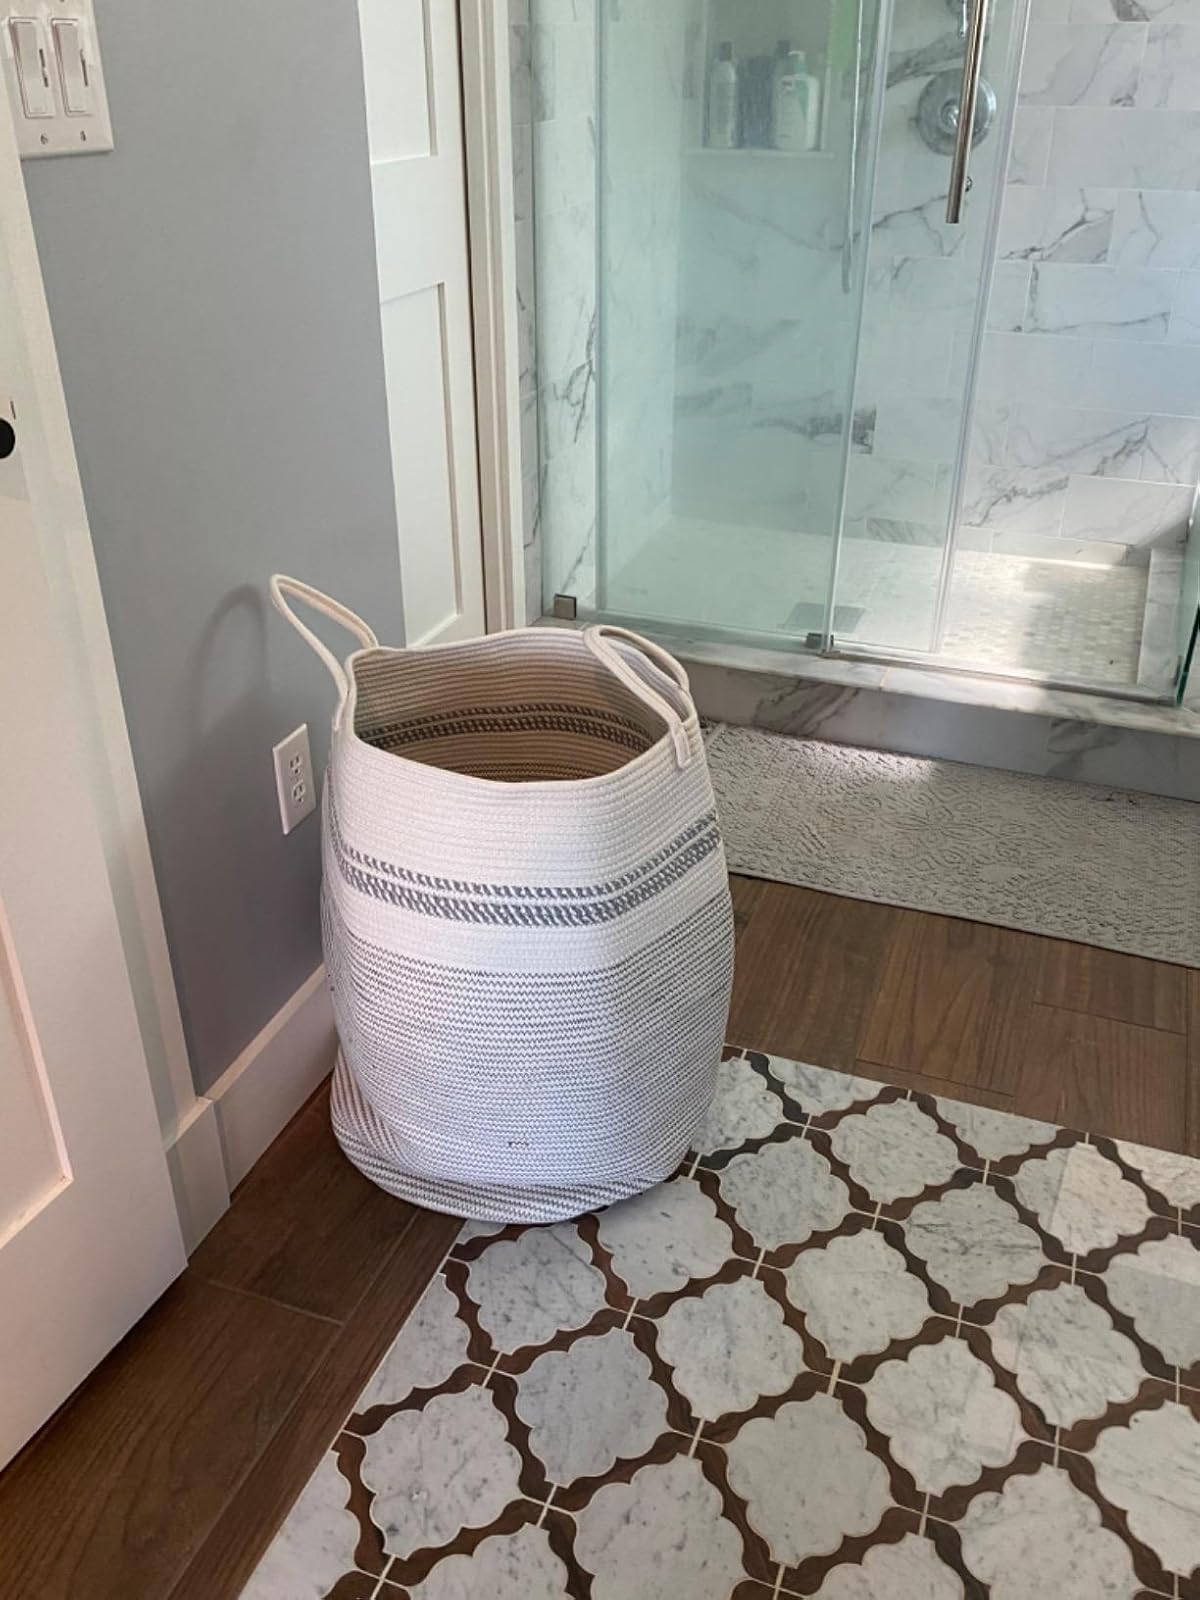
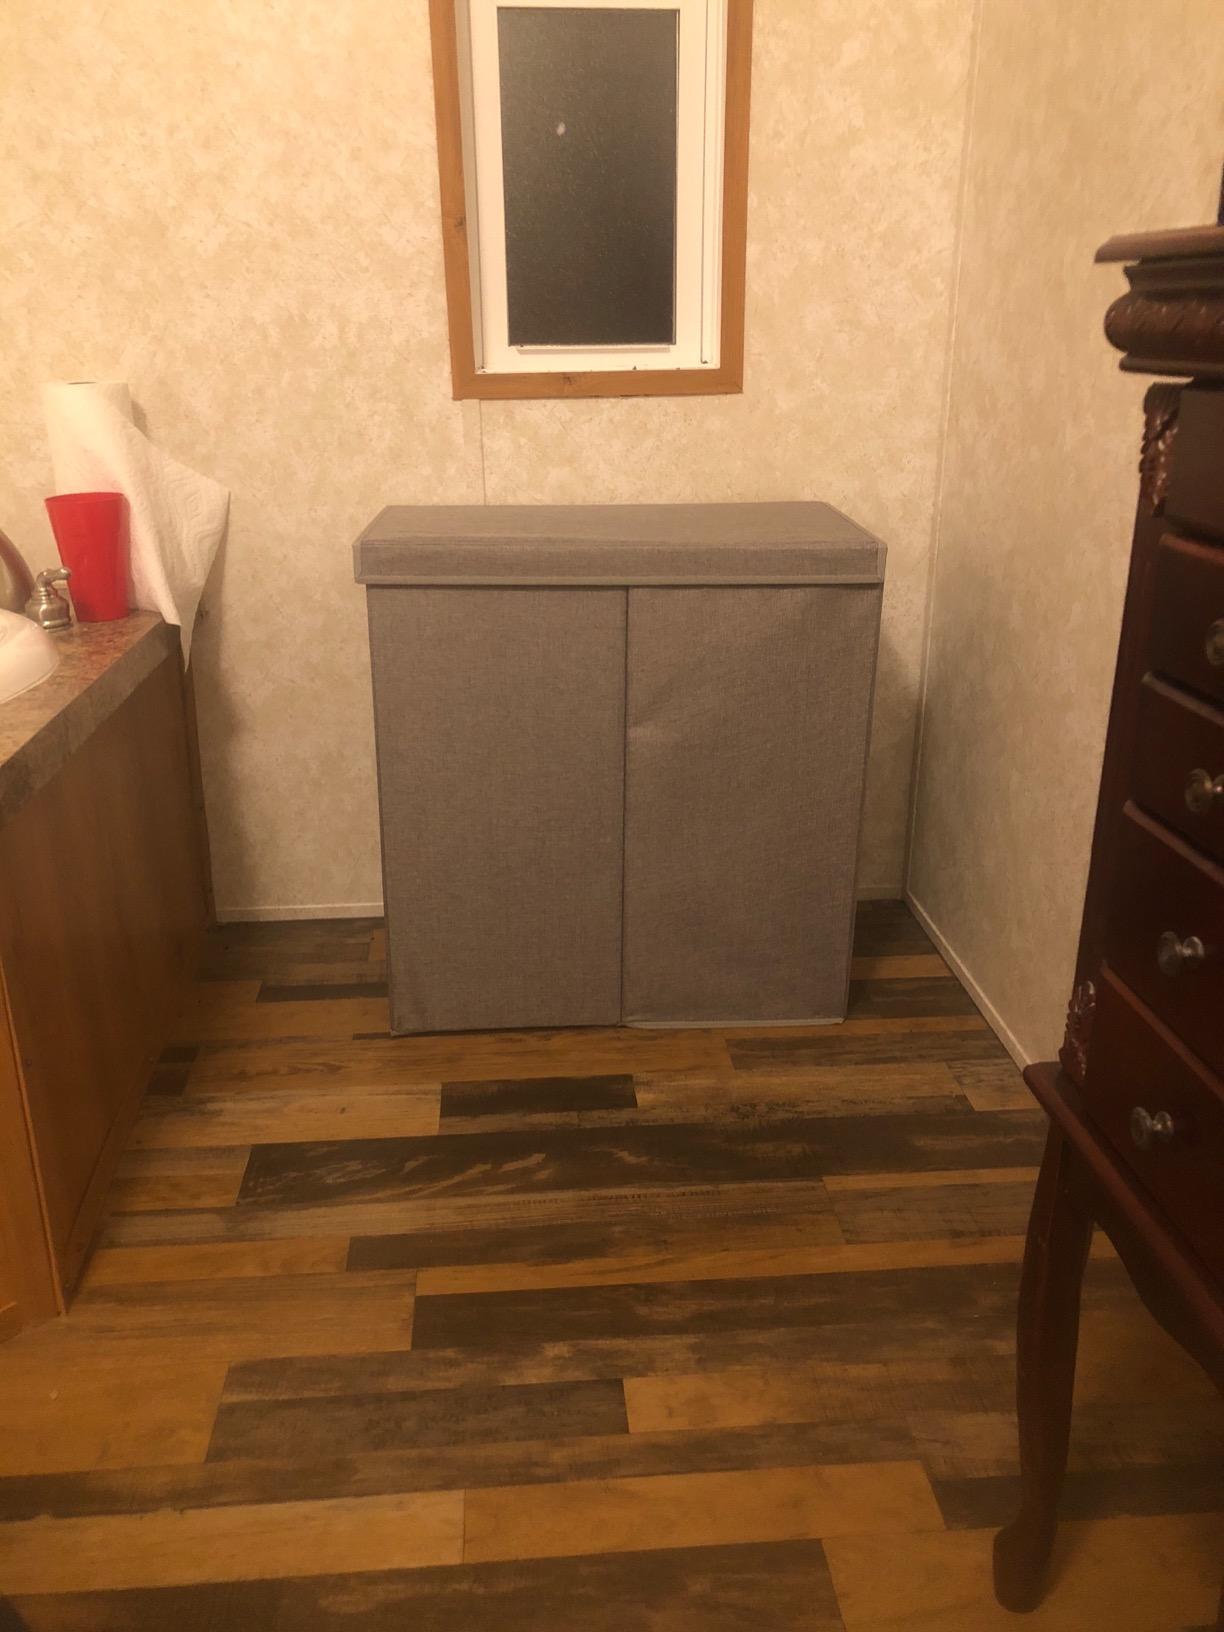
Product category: items_hamper
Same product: no